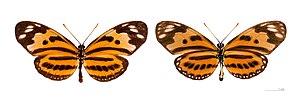
Le genre Eueides regroupe des insectes lépidoptères de la famille des Nymphalidae, de la sous-famille des Heliconiinae, et de la tribu des Heliconiini.